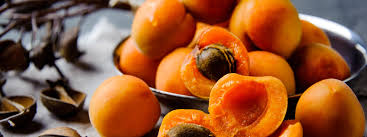
Label: others